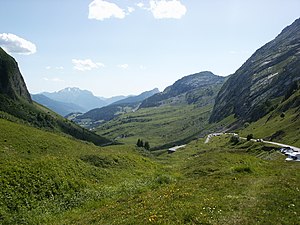
17. etape af Tour de France 2009
Col de la Colombière
Syttende etape af Tour de France 2009 blev kørt onsdag d. 22. juli og gik fra Bourg-Saint-Maurice til Le Grand-Bornand.